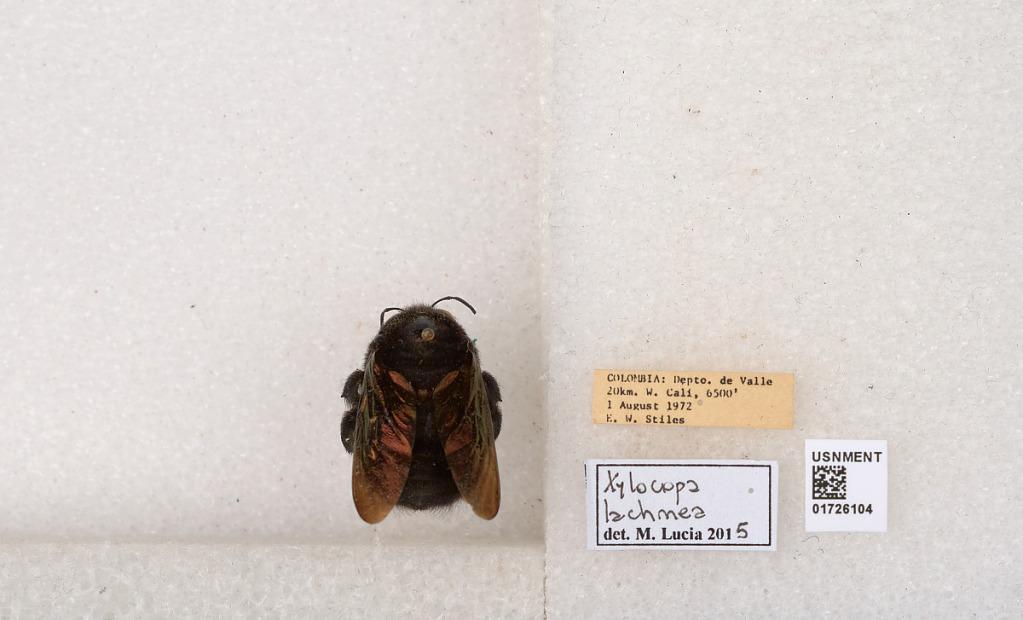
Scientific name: Xylocopa (Neoxylocopa) lachnea Moure
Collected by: E. Stiles
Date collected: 1972-8-1
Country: Colombia
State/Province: Valle del Cauca
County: Cali
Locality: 20 km. W. Cali
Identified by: Lucia, M.